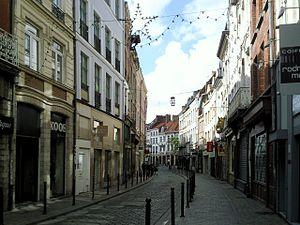
La rue de la clé dans le quartier du Vieux-Lille à Lille (Nord).
Lille est une ville du nord de la France, préfecture du département du Nord et chef-lieu de la région Hauts-de-France.
L'économie de Lille trouve ses racines dans un très riche passé industriel et commercial, en particulier dans les domaines de l’agro-alimentaire avec ses moulins et ses brasseries, du textile autour de la filature du lin et de la transformation du coton, de la mécanique à destination notamment de l’automobile et du ferroviaire. Marques d'un riche passé commerçant, certaines grandes enseignes françaises sont nées à Lille, tels que les magasins d'électroménager Boulanger, originellement installés rue Léon-Gambetta, ou encore les boulangeries Paul, dont la première boutique est située place de Strasbourg. C’est aussi, de longue date en raison des fortunes qui s’y sont bâties, un centre financier de premier plan, dans la banque et l’assurance. Mais Lille est aujourd’hui largement recentrée sur sa vocation de capitale administrative et de fournisseur de services publics ou privés aux activités environnantes. C’est pourquoi l’appréhension de l’économie locale à l’échelle de la seule commune de Lille ne revêt qu’un sens limité.
La rue de Clef est une voie publique urbaine de Lille, dans le Nord, en France. Il s'agit de l'une des plus vieilles rues du quartier du Vieux-Lille et l'une des plus emblématiques.